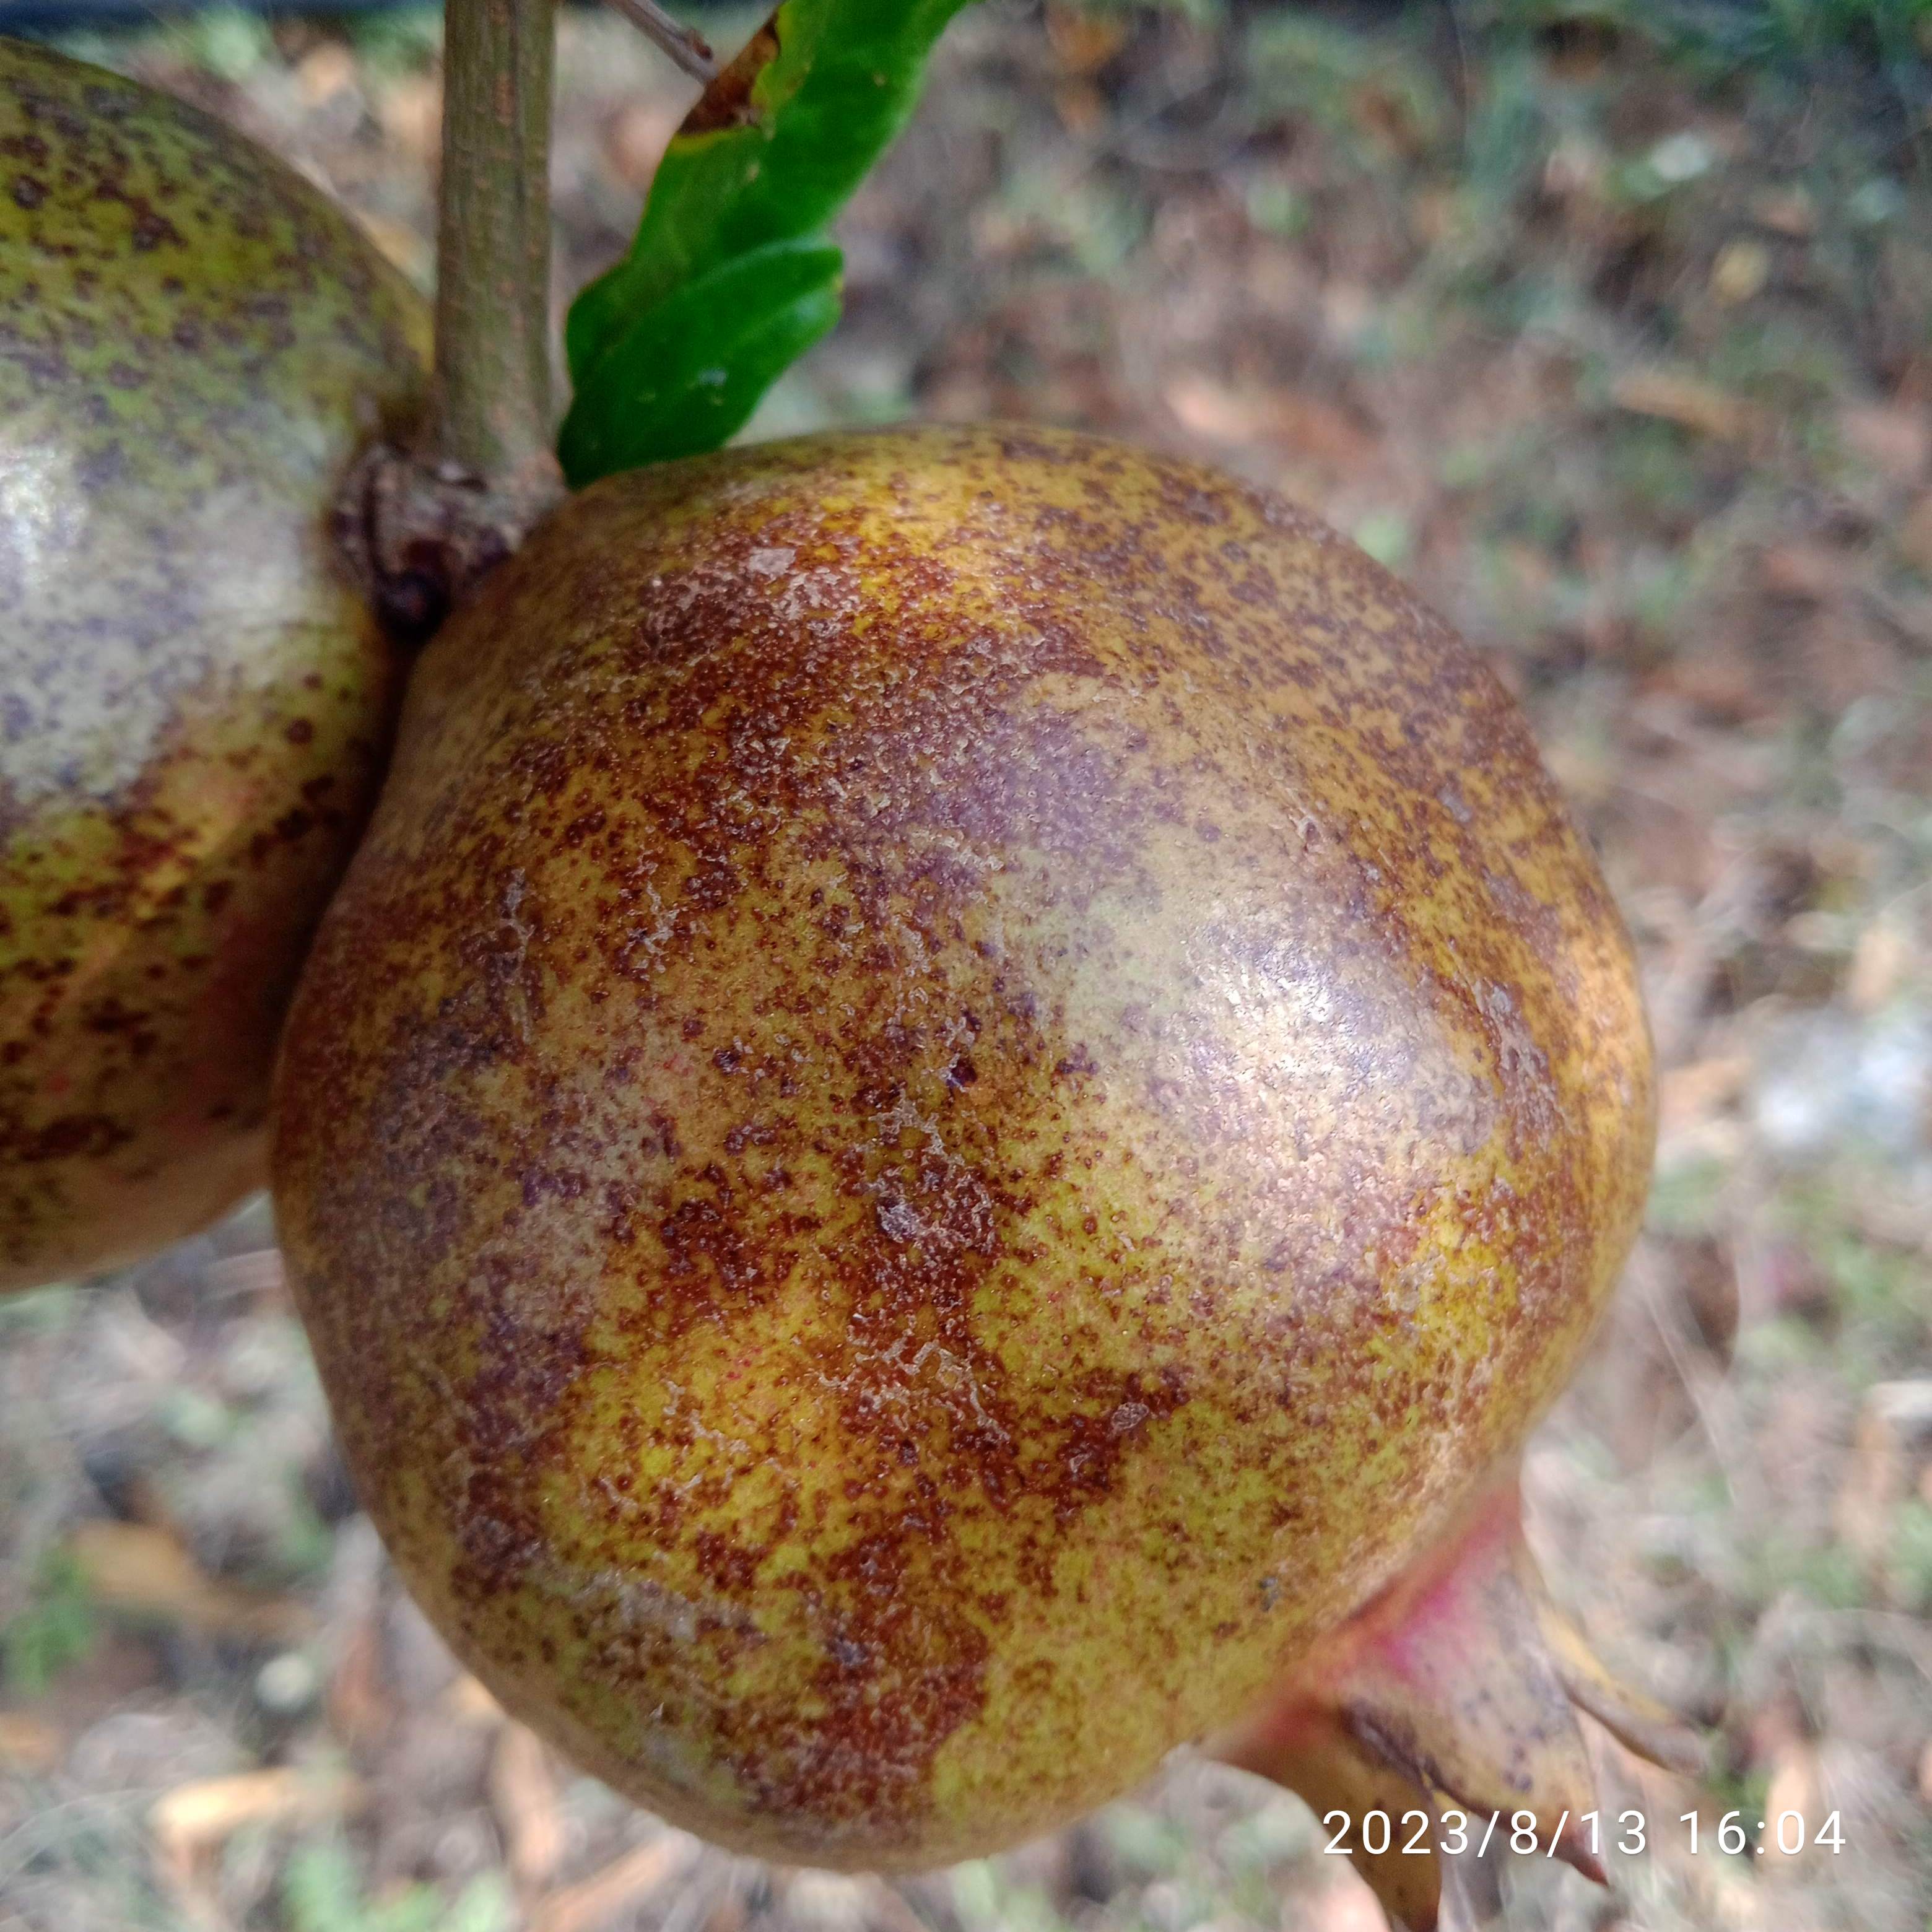
Label: Cercospora